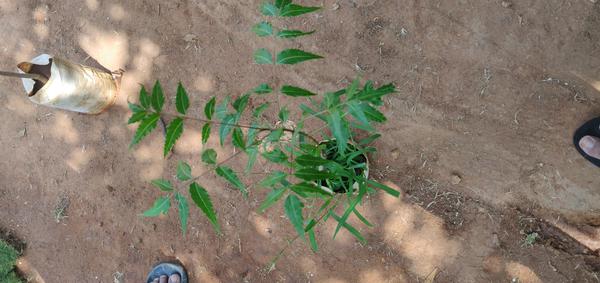
Plant: Neem